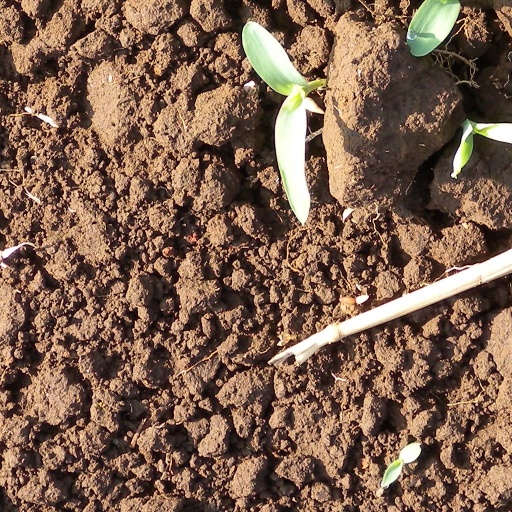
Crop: sorghum